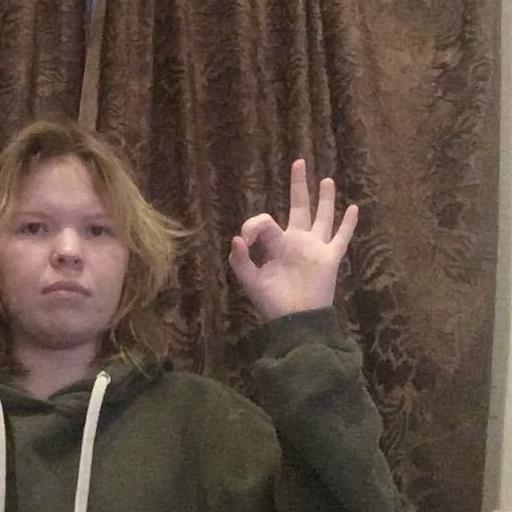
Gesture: ok